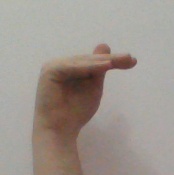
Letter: khaa